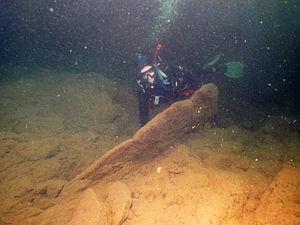
Le cuivre natif est un minéral métallique, un corps simple de formule chimique Cu de la catégorie élément natif et une espèce cristalline naturelle correspondant à l'élément cuivre, de symbole Cu.